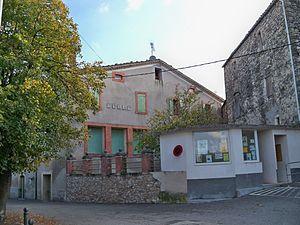
Limans est une commune française, située dans le département des Alpes-de-Haute-Provence en région Provence-Alpes-Côte d'Azur.